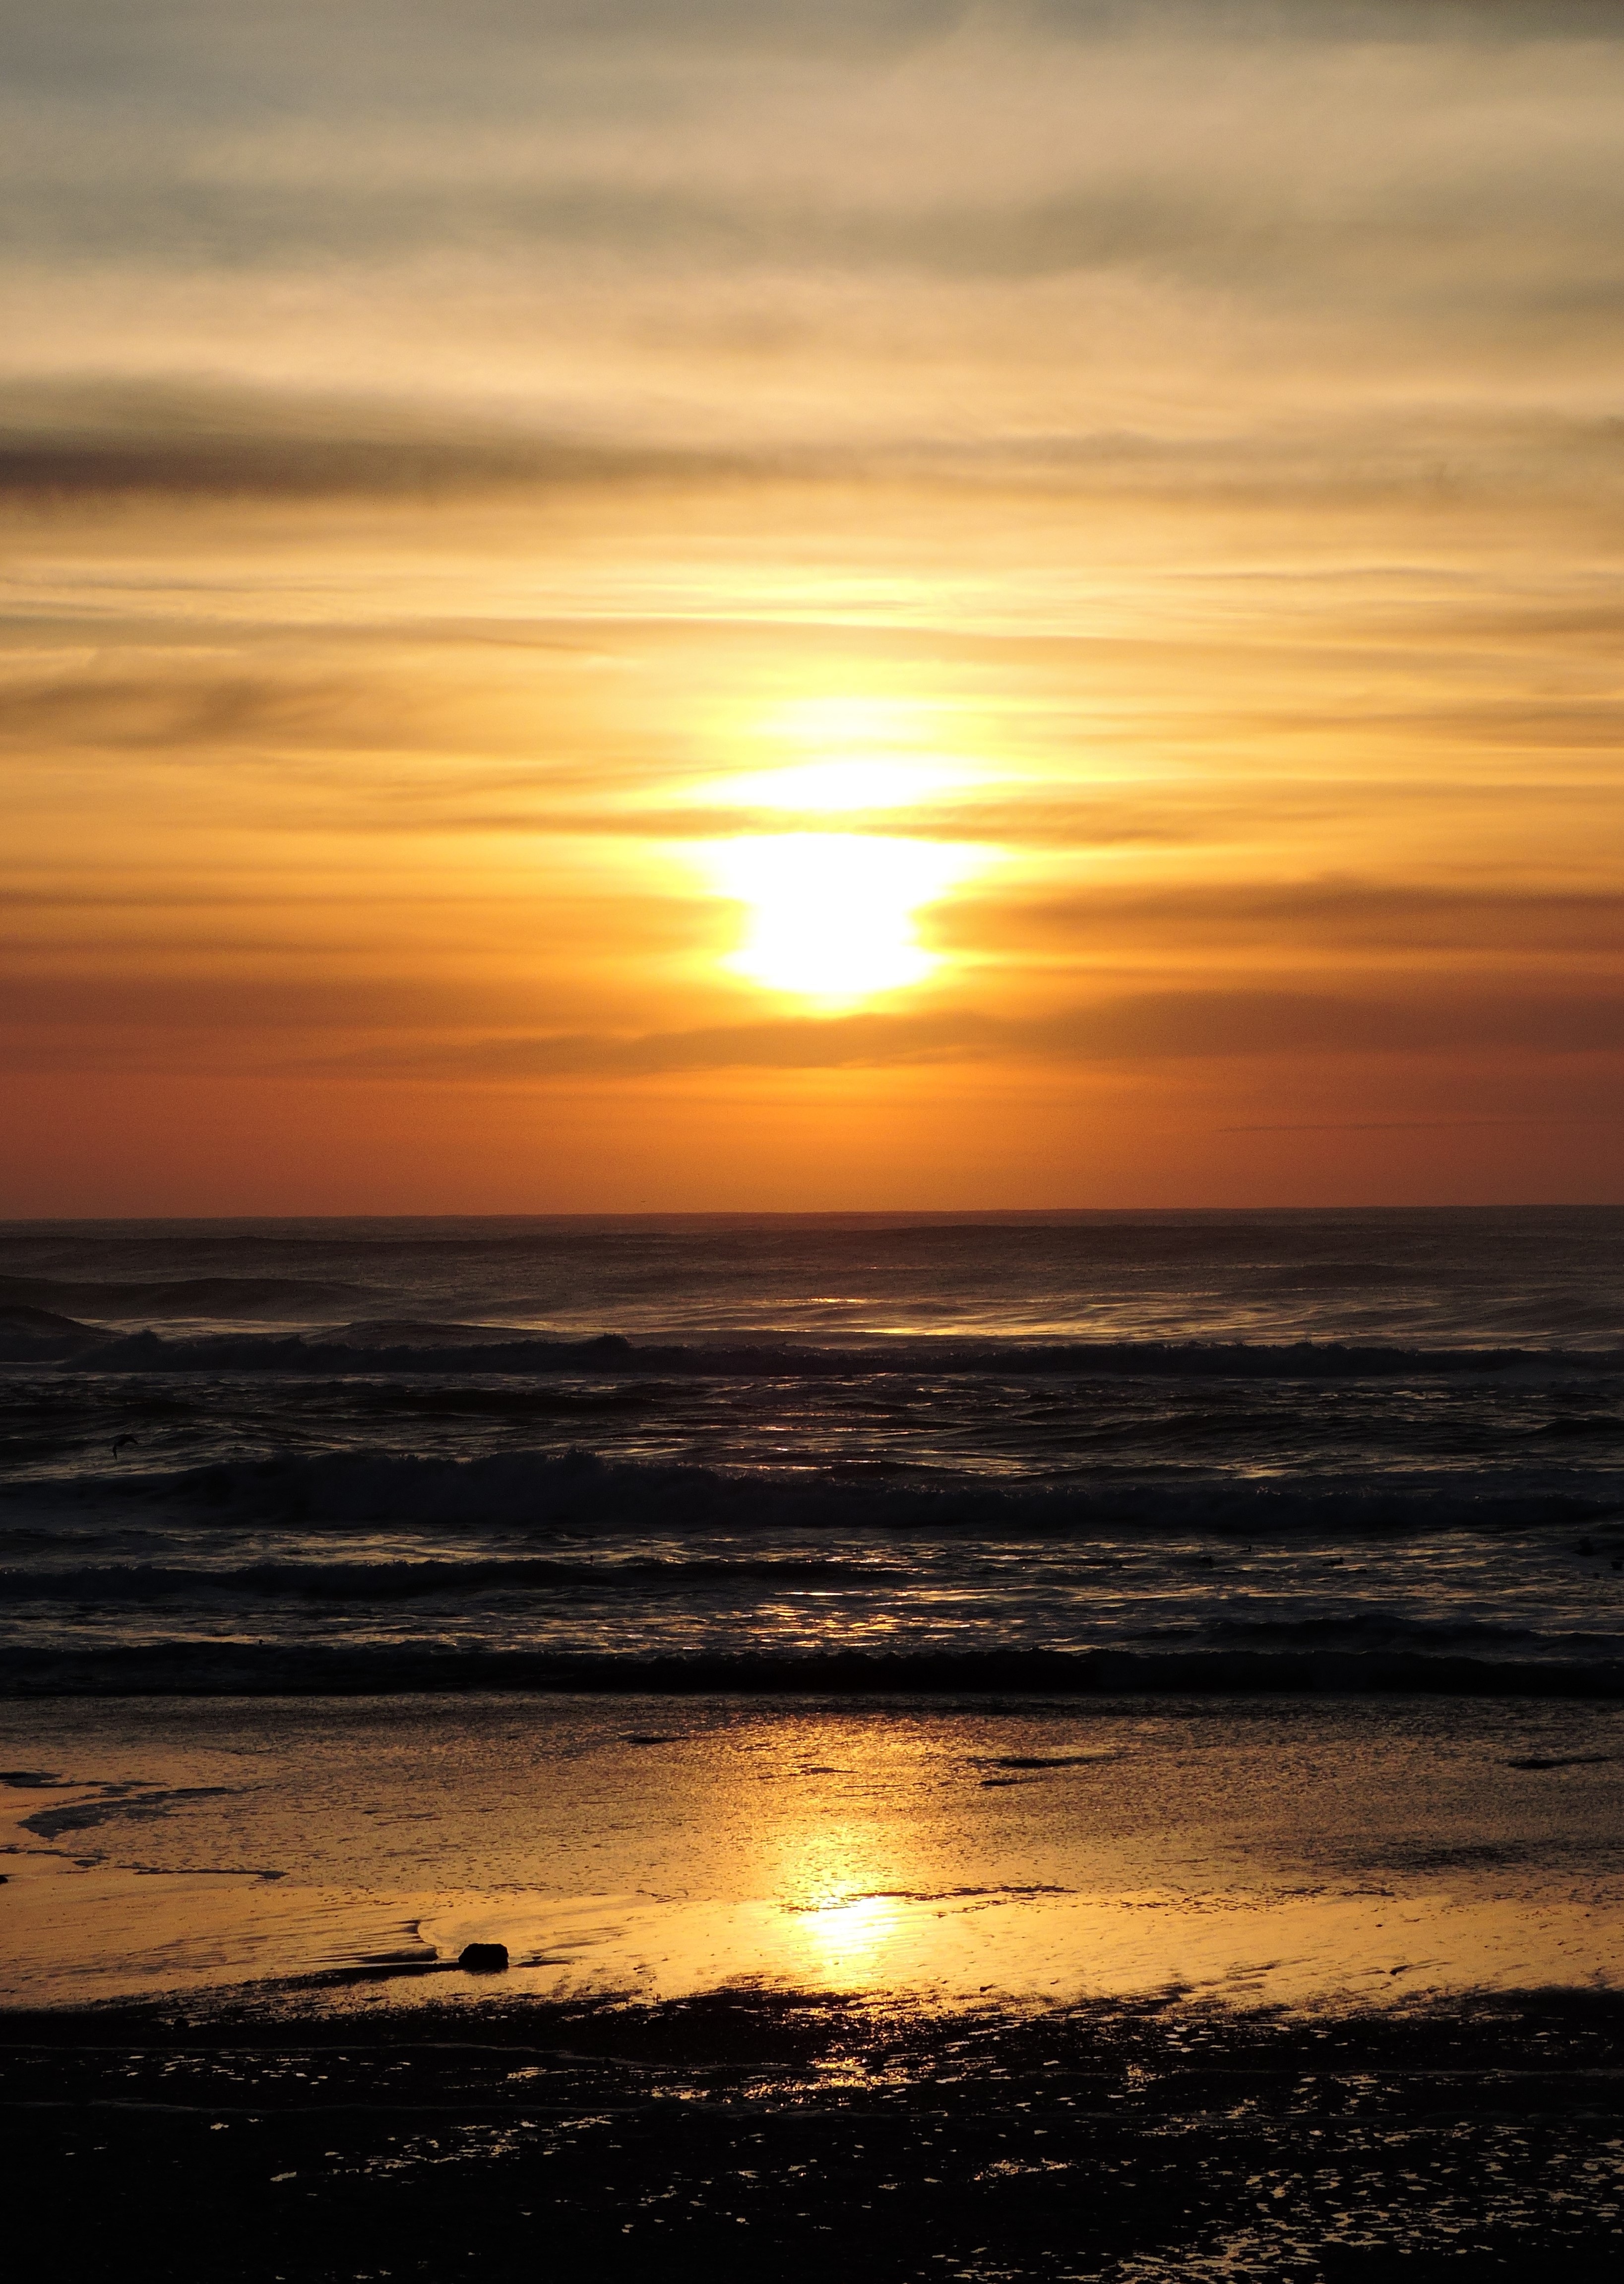
beach, sea, coast, water, sand, ocean, horizon, cloud, sky, sun, sunrise, sunset, sunlight, morning, shore, wave, dawn, dusk, evening, yellow, body of water, gold, pacific, oregon, afterglow, nelscott beach, lincoln city, wind wave